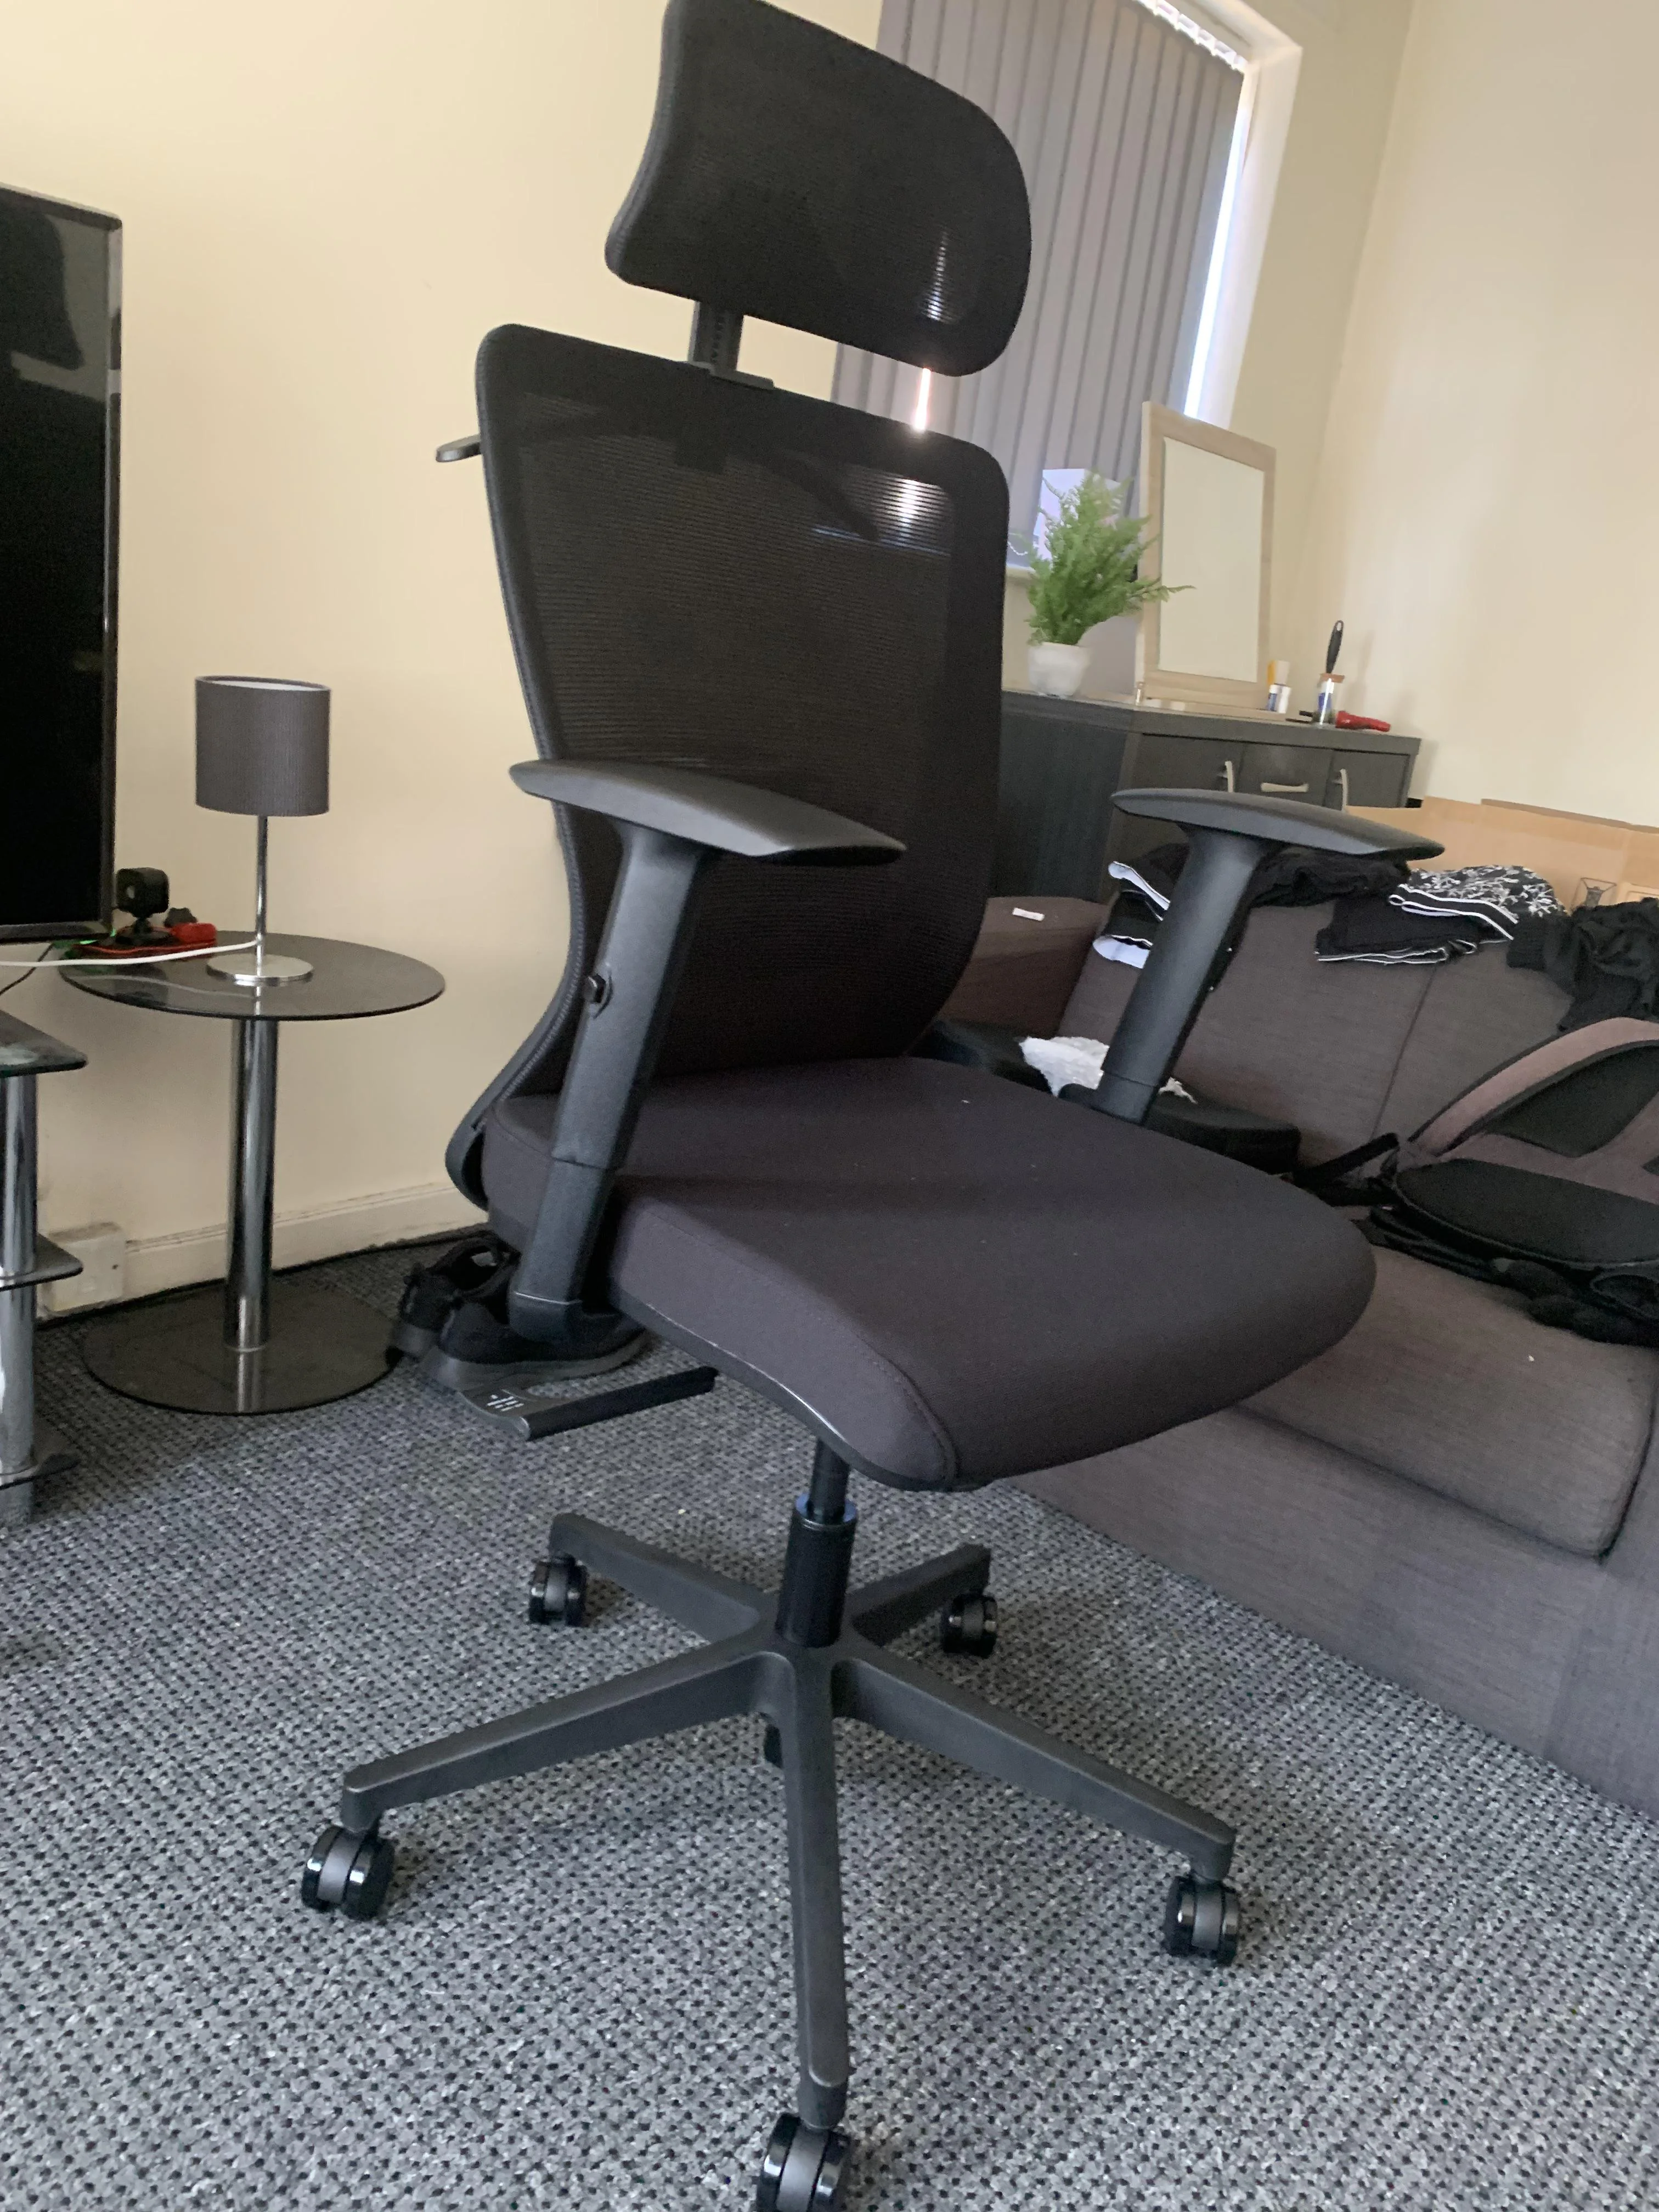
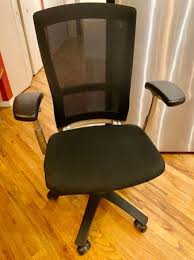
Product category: items_chair
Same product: no